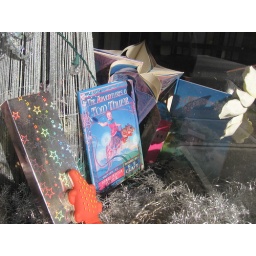
tom thumb book in the shop window